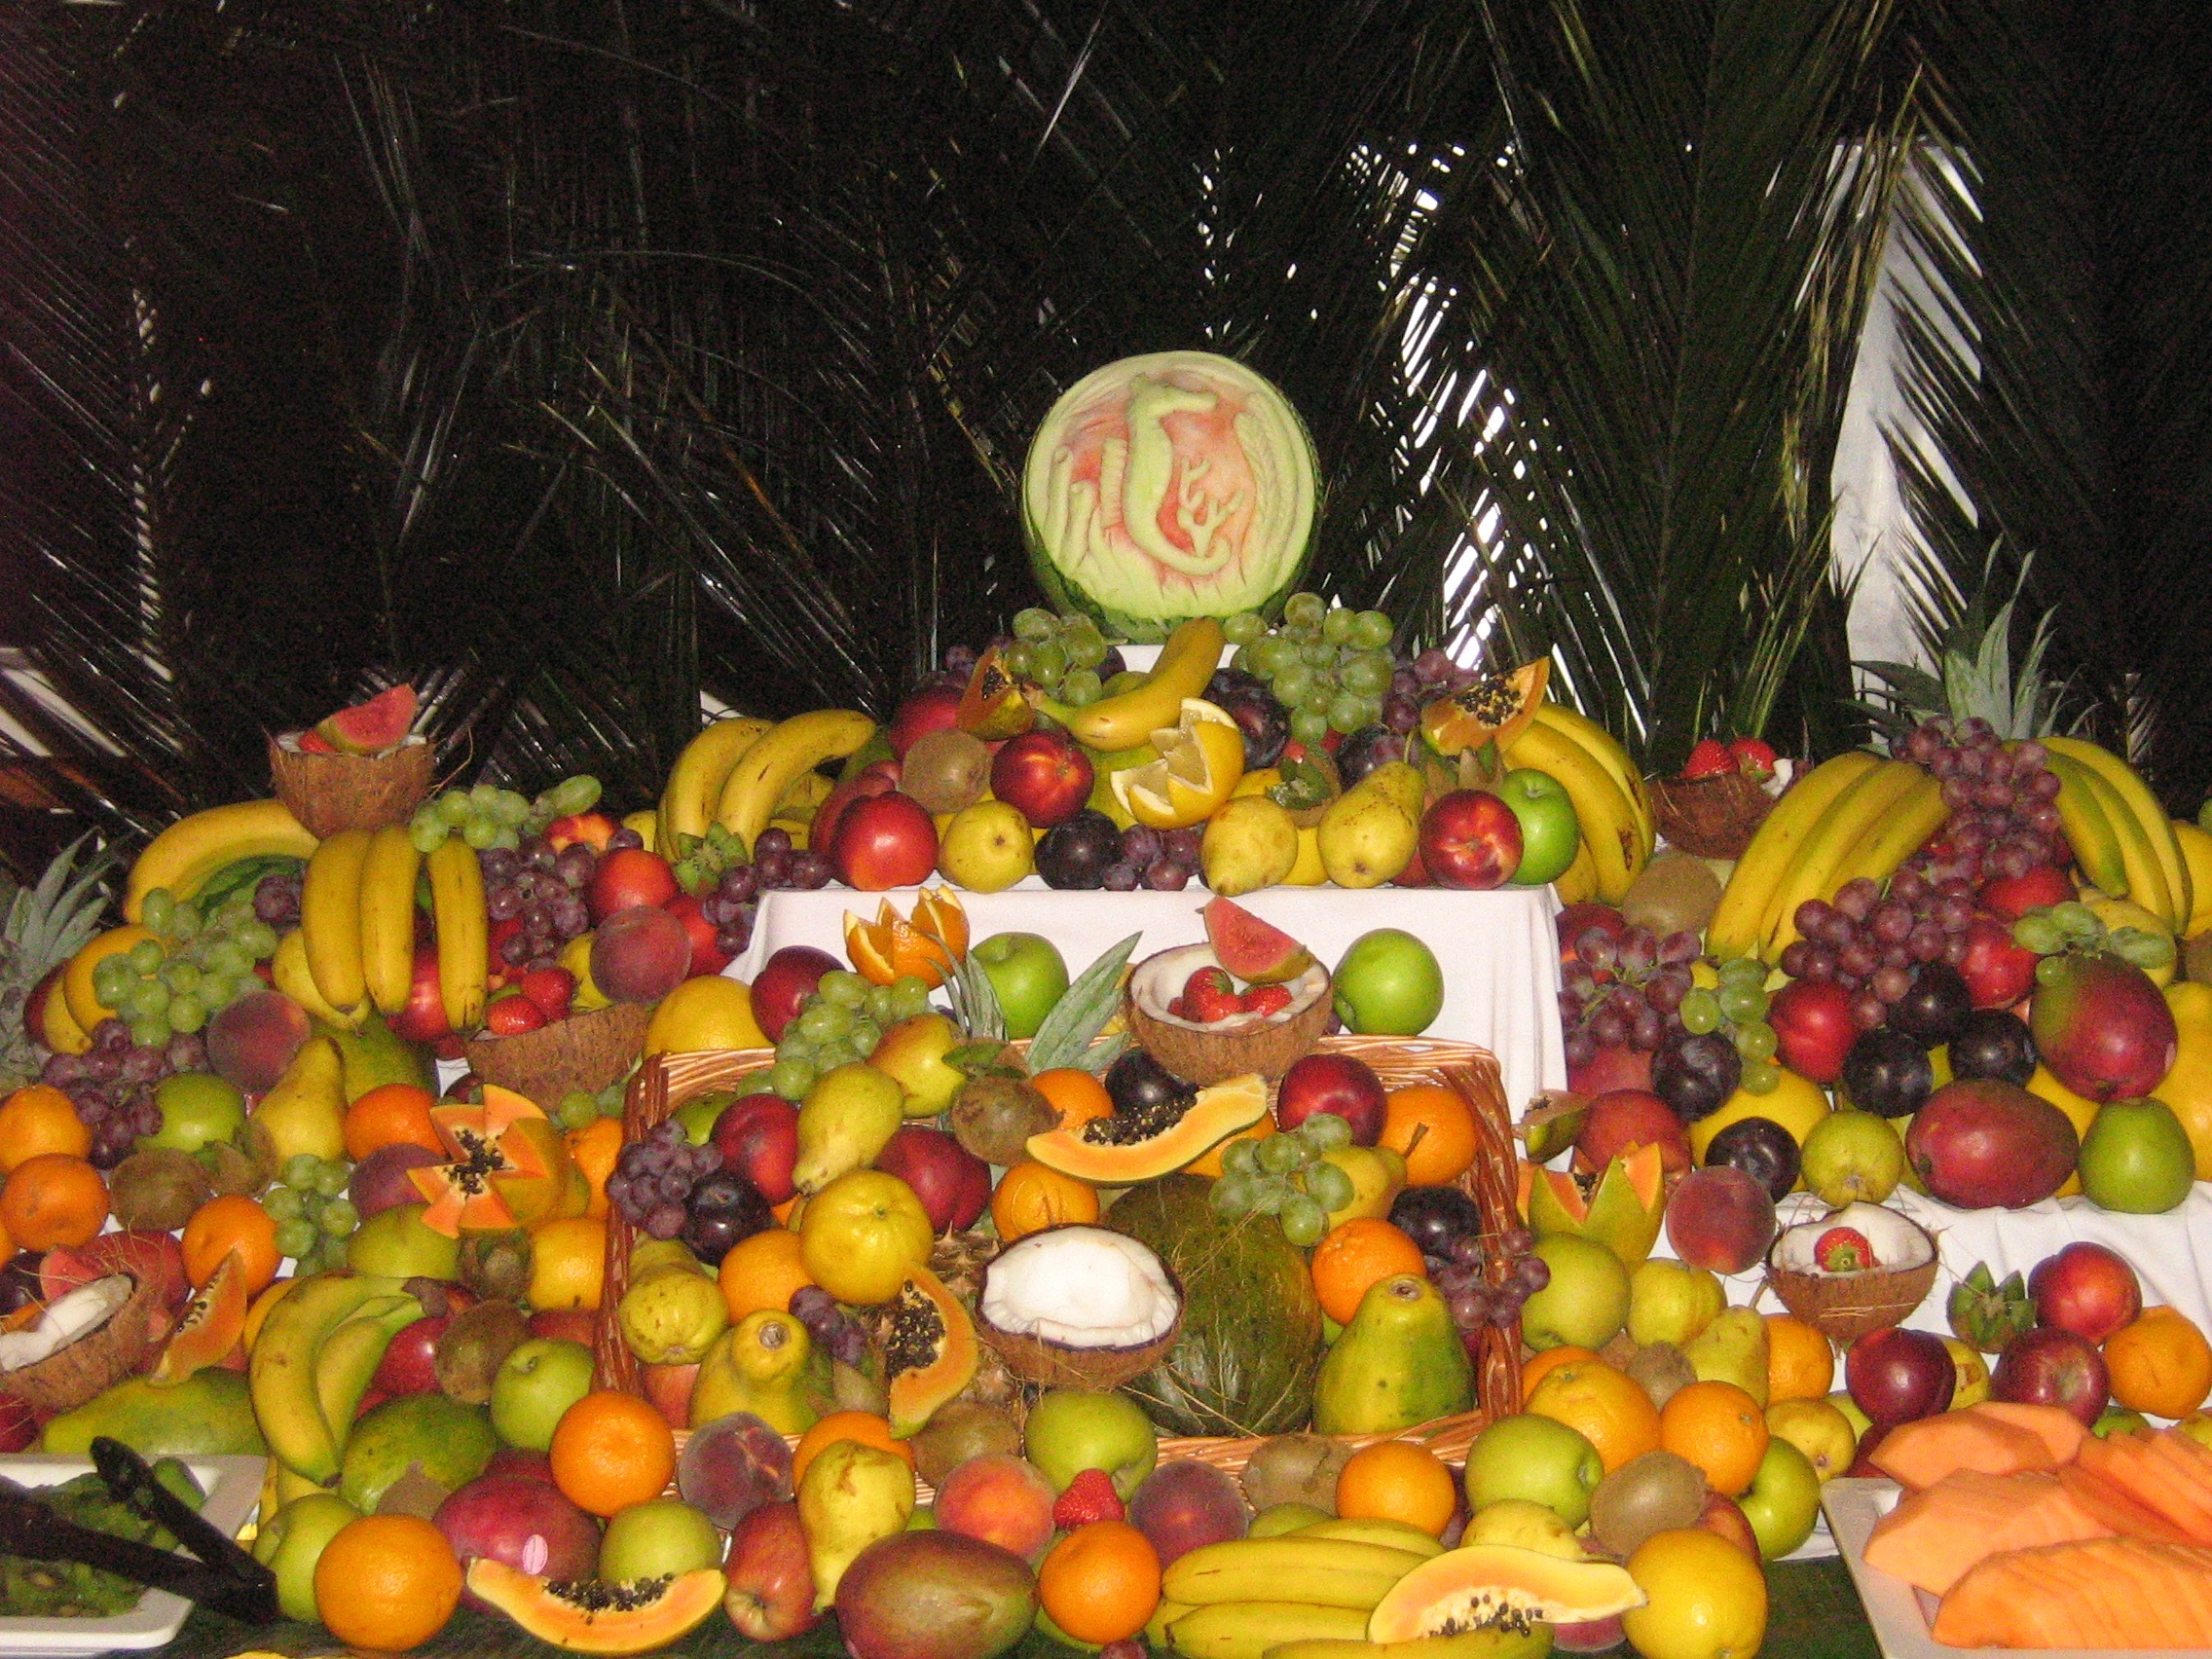
plant, fruit, food, produce, vegetable, power